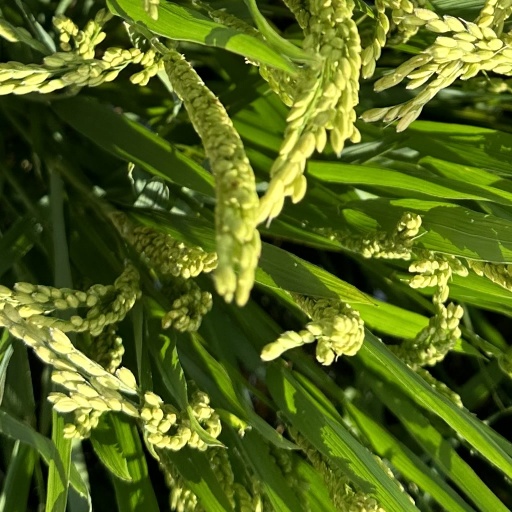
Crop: rice